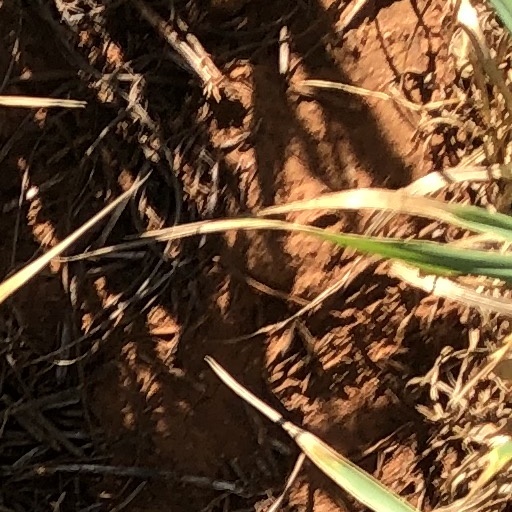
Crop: wheat